Ablative brain surgery

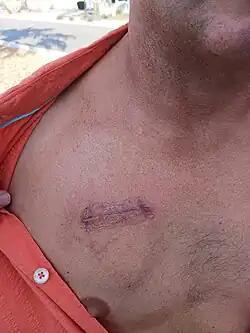
An implanted neurostimulator, sometimes called a 'brain pacemaker, in an adult male as part of ablative brain surgery.

Parkinson's disease (PD) is a progressive degenerative disease of the basal ganglia, characterized by the loss of dopaminergic cells of the substantia nigra, pars compacta (SNc). Surgical ablation has been used to treat Parkinson's disease. In the 1990s, the pallidum was a common surgical target. Unilateral pallidotomy improves tremor and dyskinesia on one side of the body (opposite the side of the brain surgery), but bilateral pallidotomy was found to cause irreversible deterioration in speech and cognition.